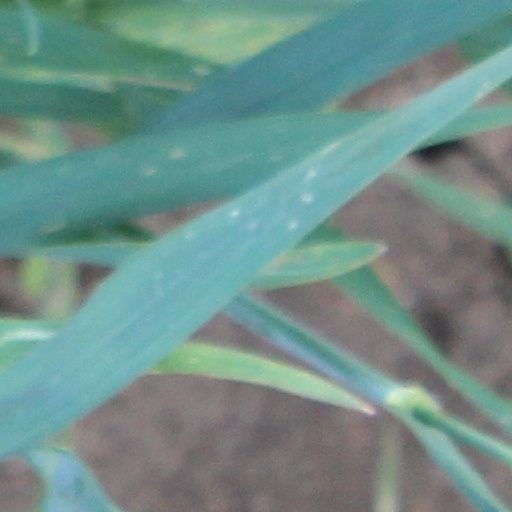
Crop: wheat